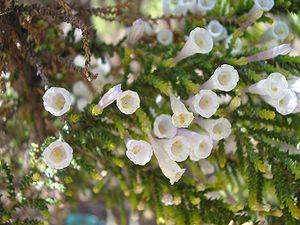
Fabiana est un genre d'arbustes de la famille des Solanaceae.